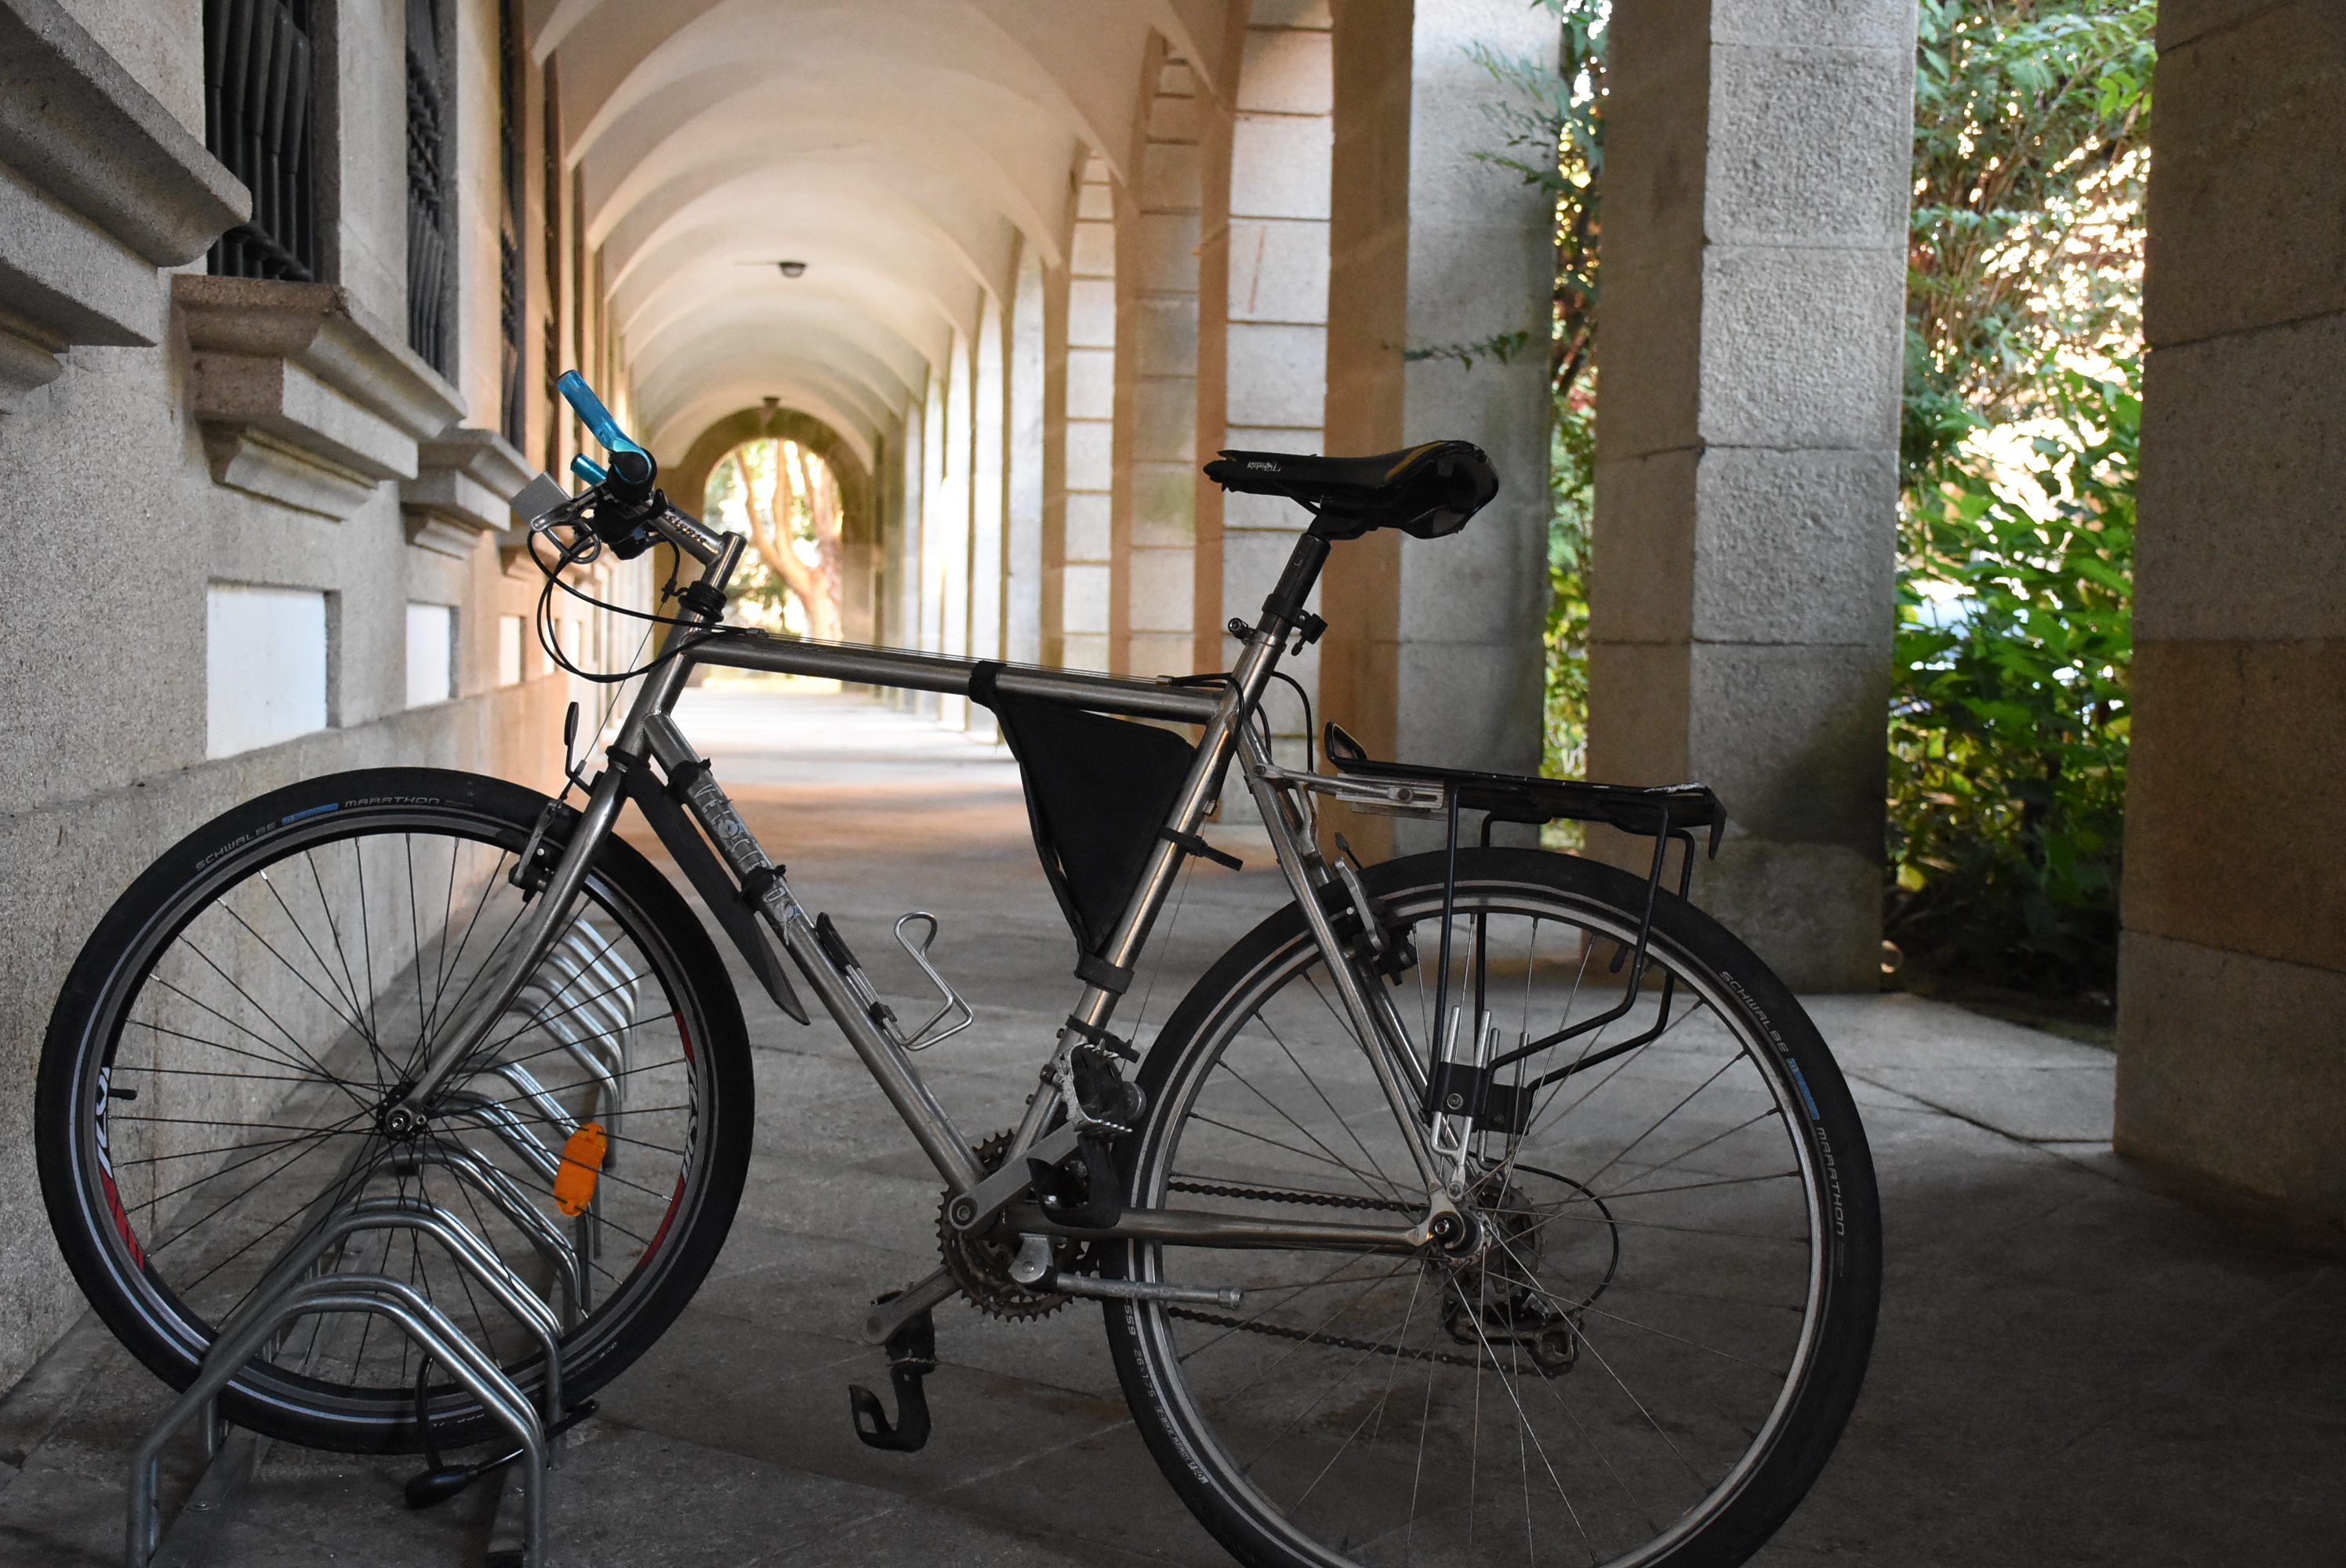
wheel, bicycle, vehicle, sports equipment, mountain bike, cycling, land vehicle, cyclo cross bicycle, road bicycle, racing bicycle, hybrid bicycle